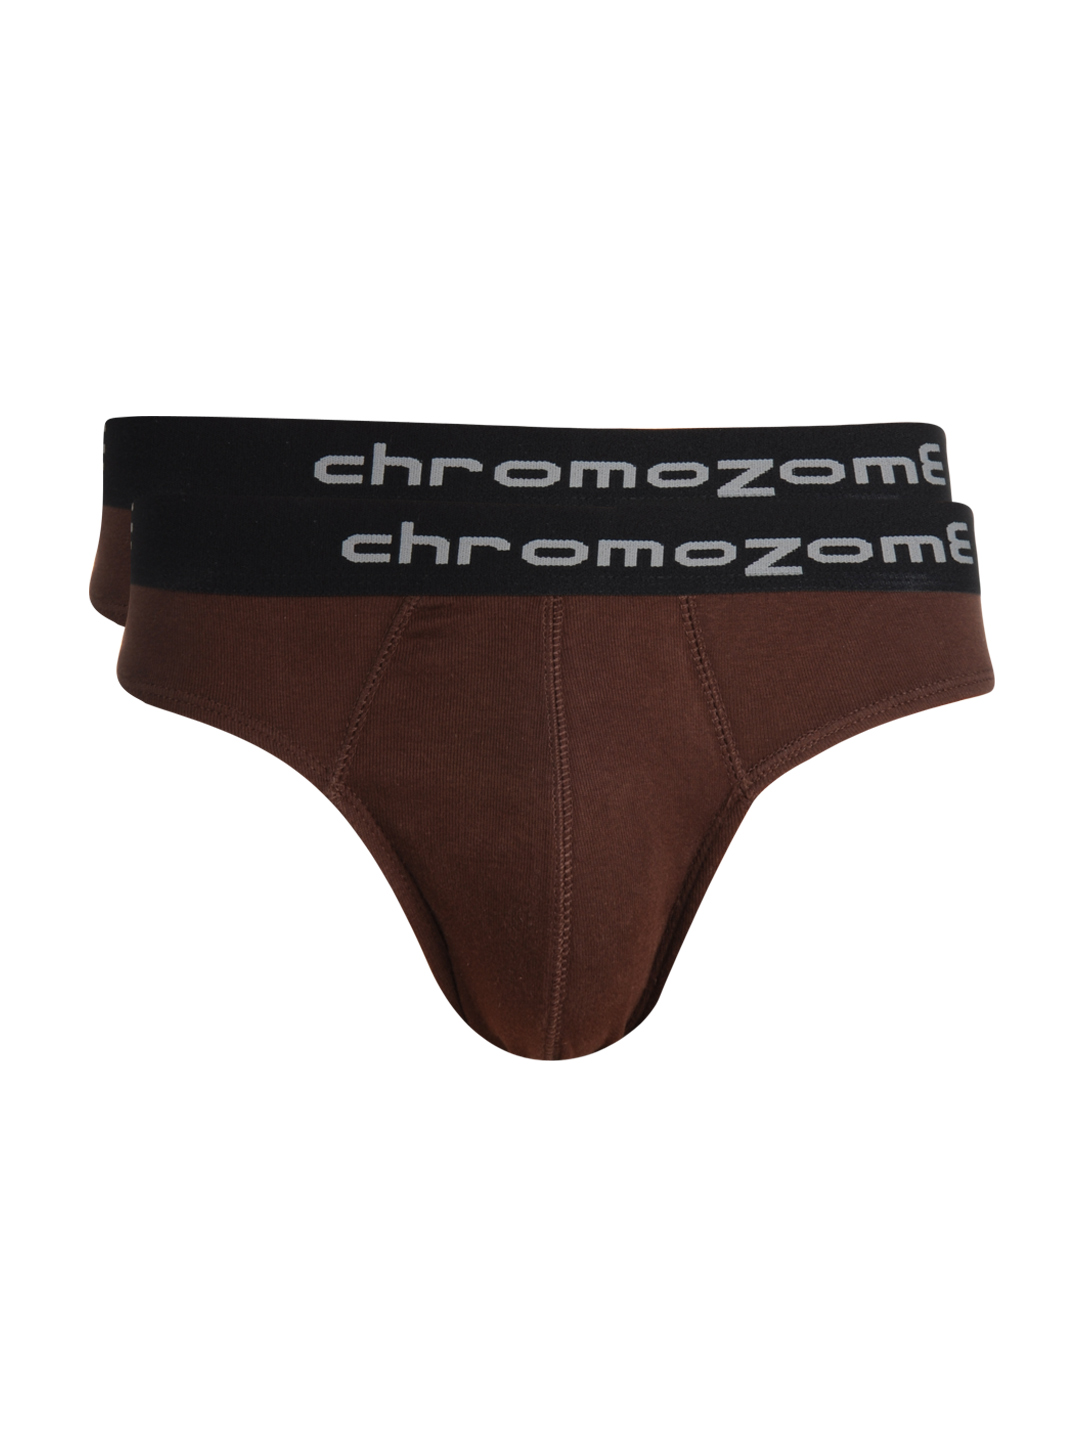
Chromozome Men Pack of Two  Briefs
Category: Apparel / Innerwear / Briefs
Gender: Men
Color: Brown
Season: Summer 2016
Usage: Casual